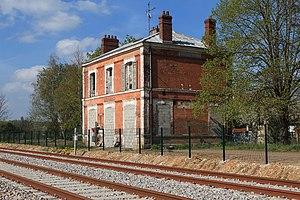
La gare de Sérifontaine est une gare ferroviaire française de la ligne de Saint-Denis à Dieppe située sur le territoire de la commune de Sérifontaine dans le département de l'Oise en région Hauts-de-France.